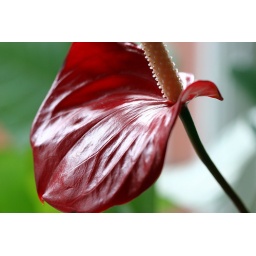
one of many flowers in my bedroom